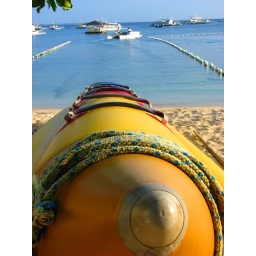
Colorful banana boat resting at the seashore... getting ready for more adventure in the coming days.